Sennwald

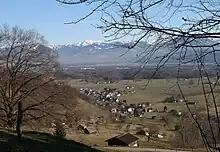
View from "Trübliweg" toward the village of Frümsen

Sennwald has an area, , of . Of this area, 49.9% is used for agricultural purposes, while 31.5% is forested. Of the rest of the land, 9.4% is settled (buildings or roads) and the remainder (9.3%) is non-productive (rivers or lakes).